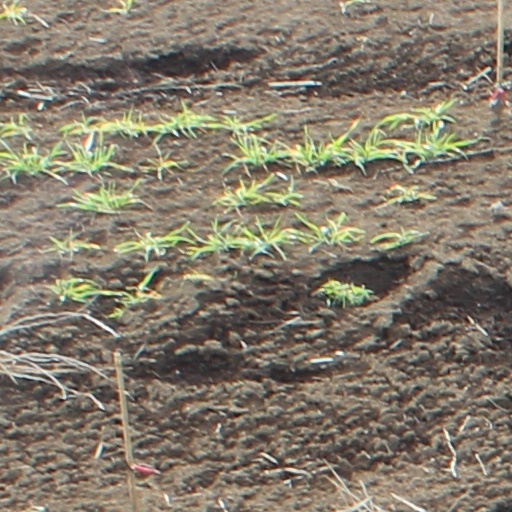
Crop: wheat